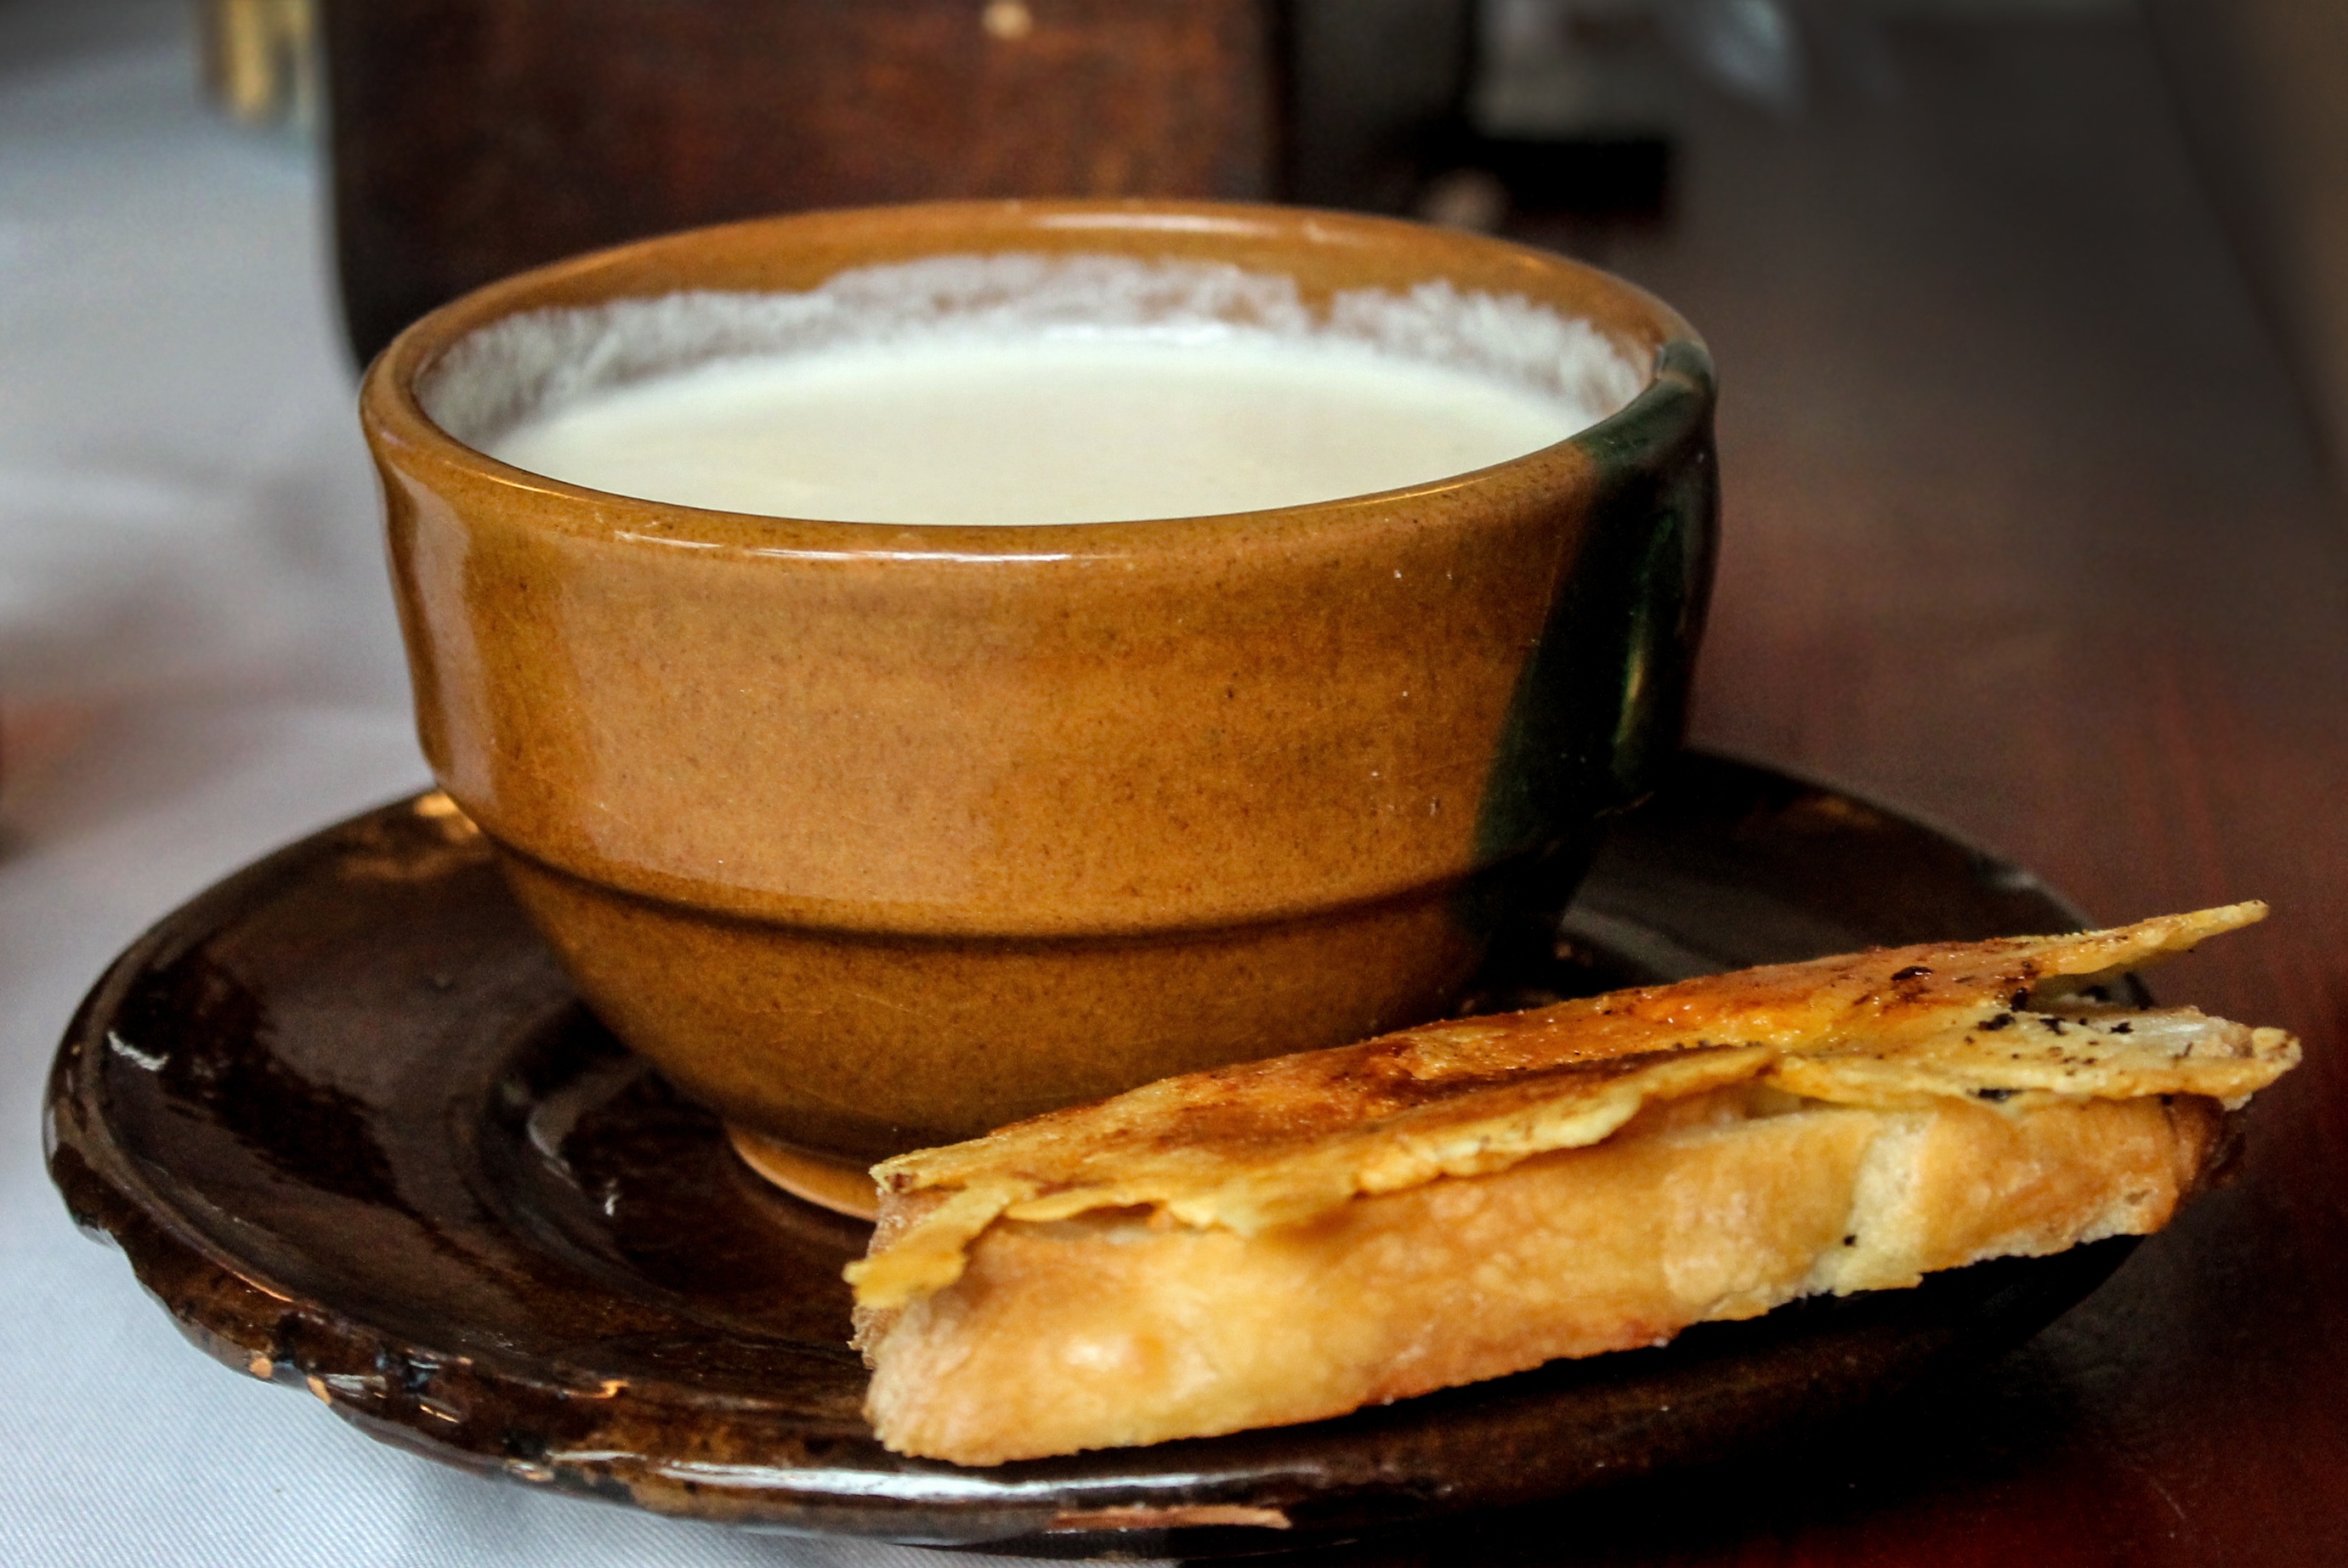
restaurant, rustic, bowl, dish, meal, food, drink, breakfast, cuisine, homemade, bread, soup, place setting, eating, serving, taste, flavor, food amp drink, cream soup